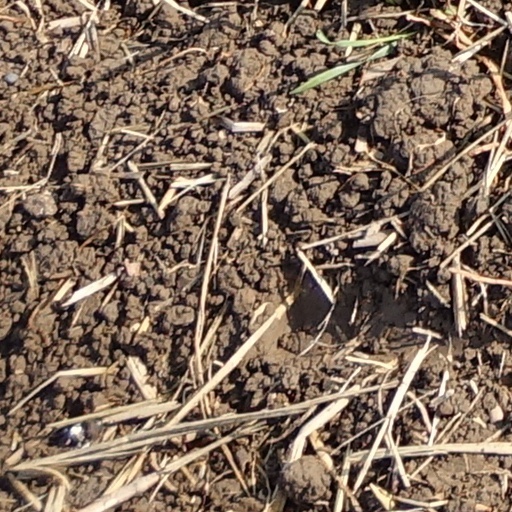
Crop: wheat